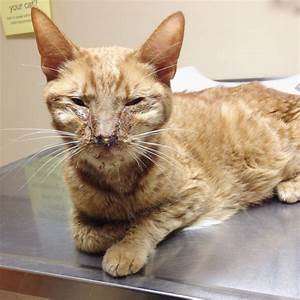
Label: cat